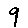
Label: 9